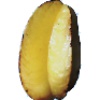
Label: Carambula 1